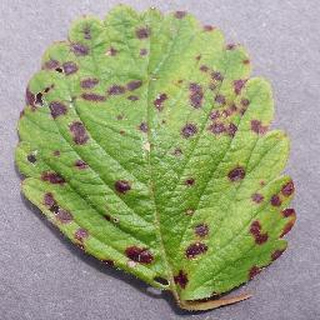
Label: strawberry_leaf_scorch